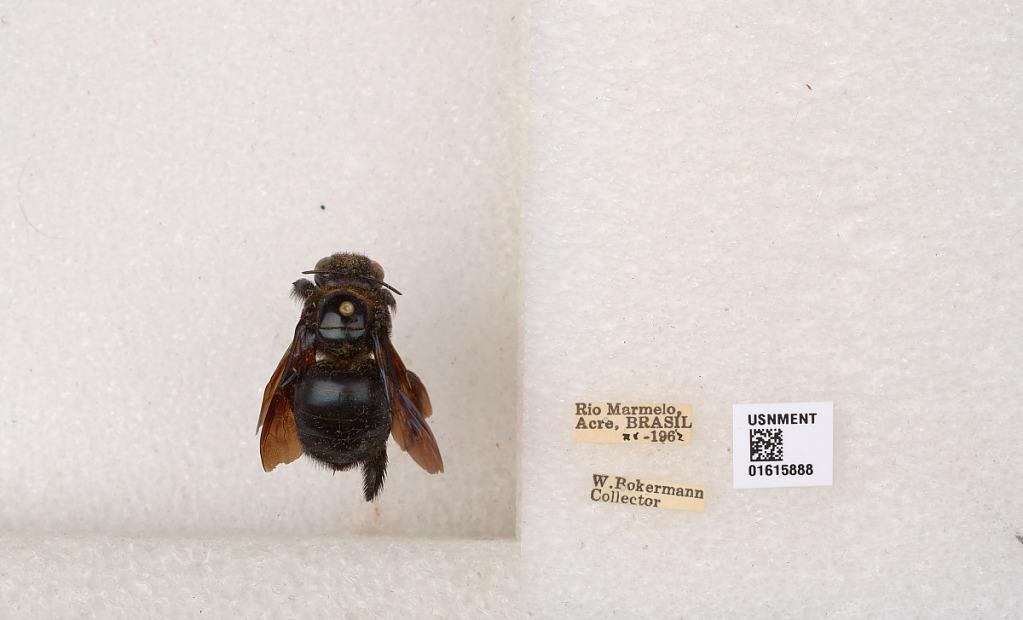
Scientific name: Xylocopa (Schonnherria) simillima Smith
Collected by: W. Bokermann
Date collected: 1962-11-1
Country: Brazil
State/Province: Rondonia
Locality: Rio Marmelo, Acre